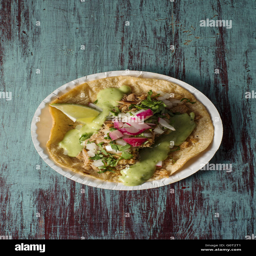
single taco on paper plate .